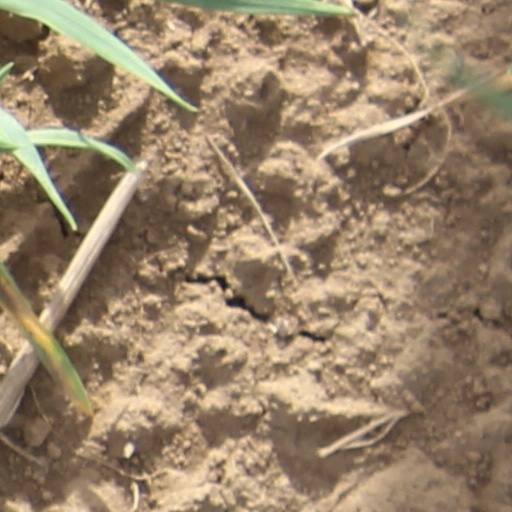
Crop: wheat